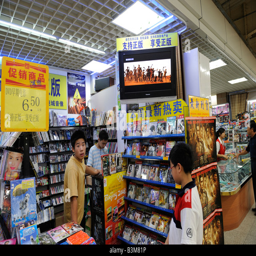
dvds are on sale in a supermarket .